Midibus

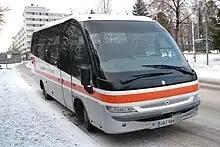
Iveco Indcar Mago 2 midibus in Jyväskylä, Finland

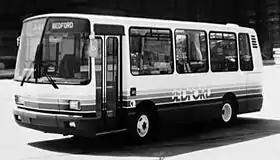
Early version of a midibus, the Bedford JJL

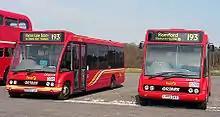
Two Optare Solo midibuses

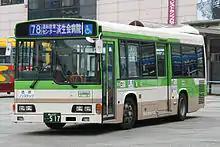
A Hino Rainbow midibus

A midibus is a classification of single-decker minibuses which are generally larger than a traditional minibus but smaller than a full-size single decker and can be anywhere between and long. While used in many parts of the world, the midibus is perhaps most common in the United Kingdom, where operators have found them more economical, and to have a sufficient number of seats compared to full size single-decker buses.